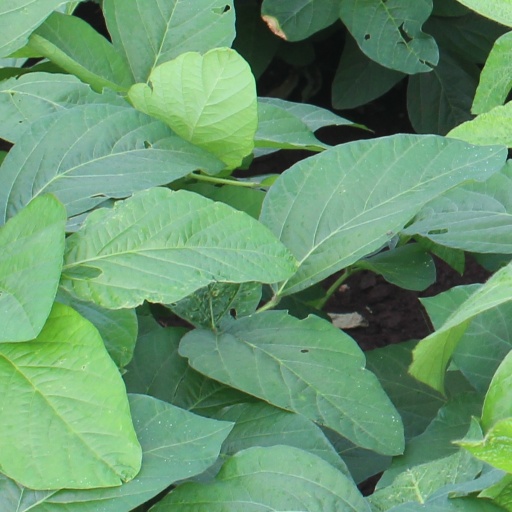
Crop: soybean